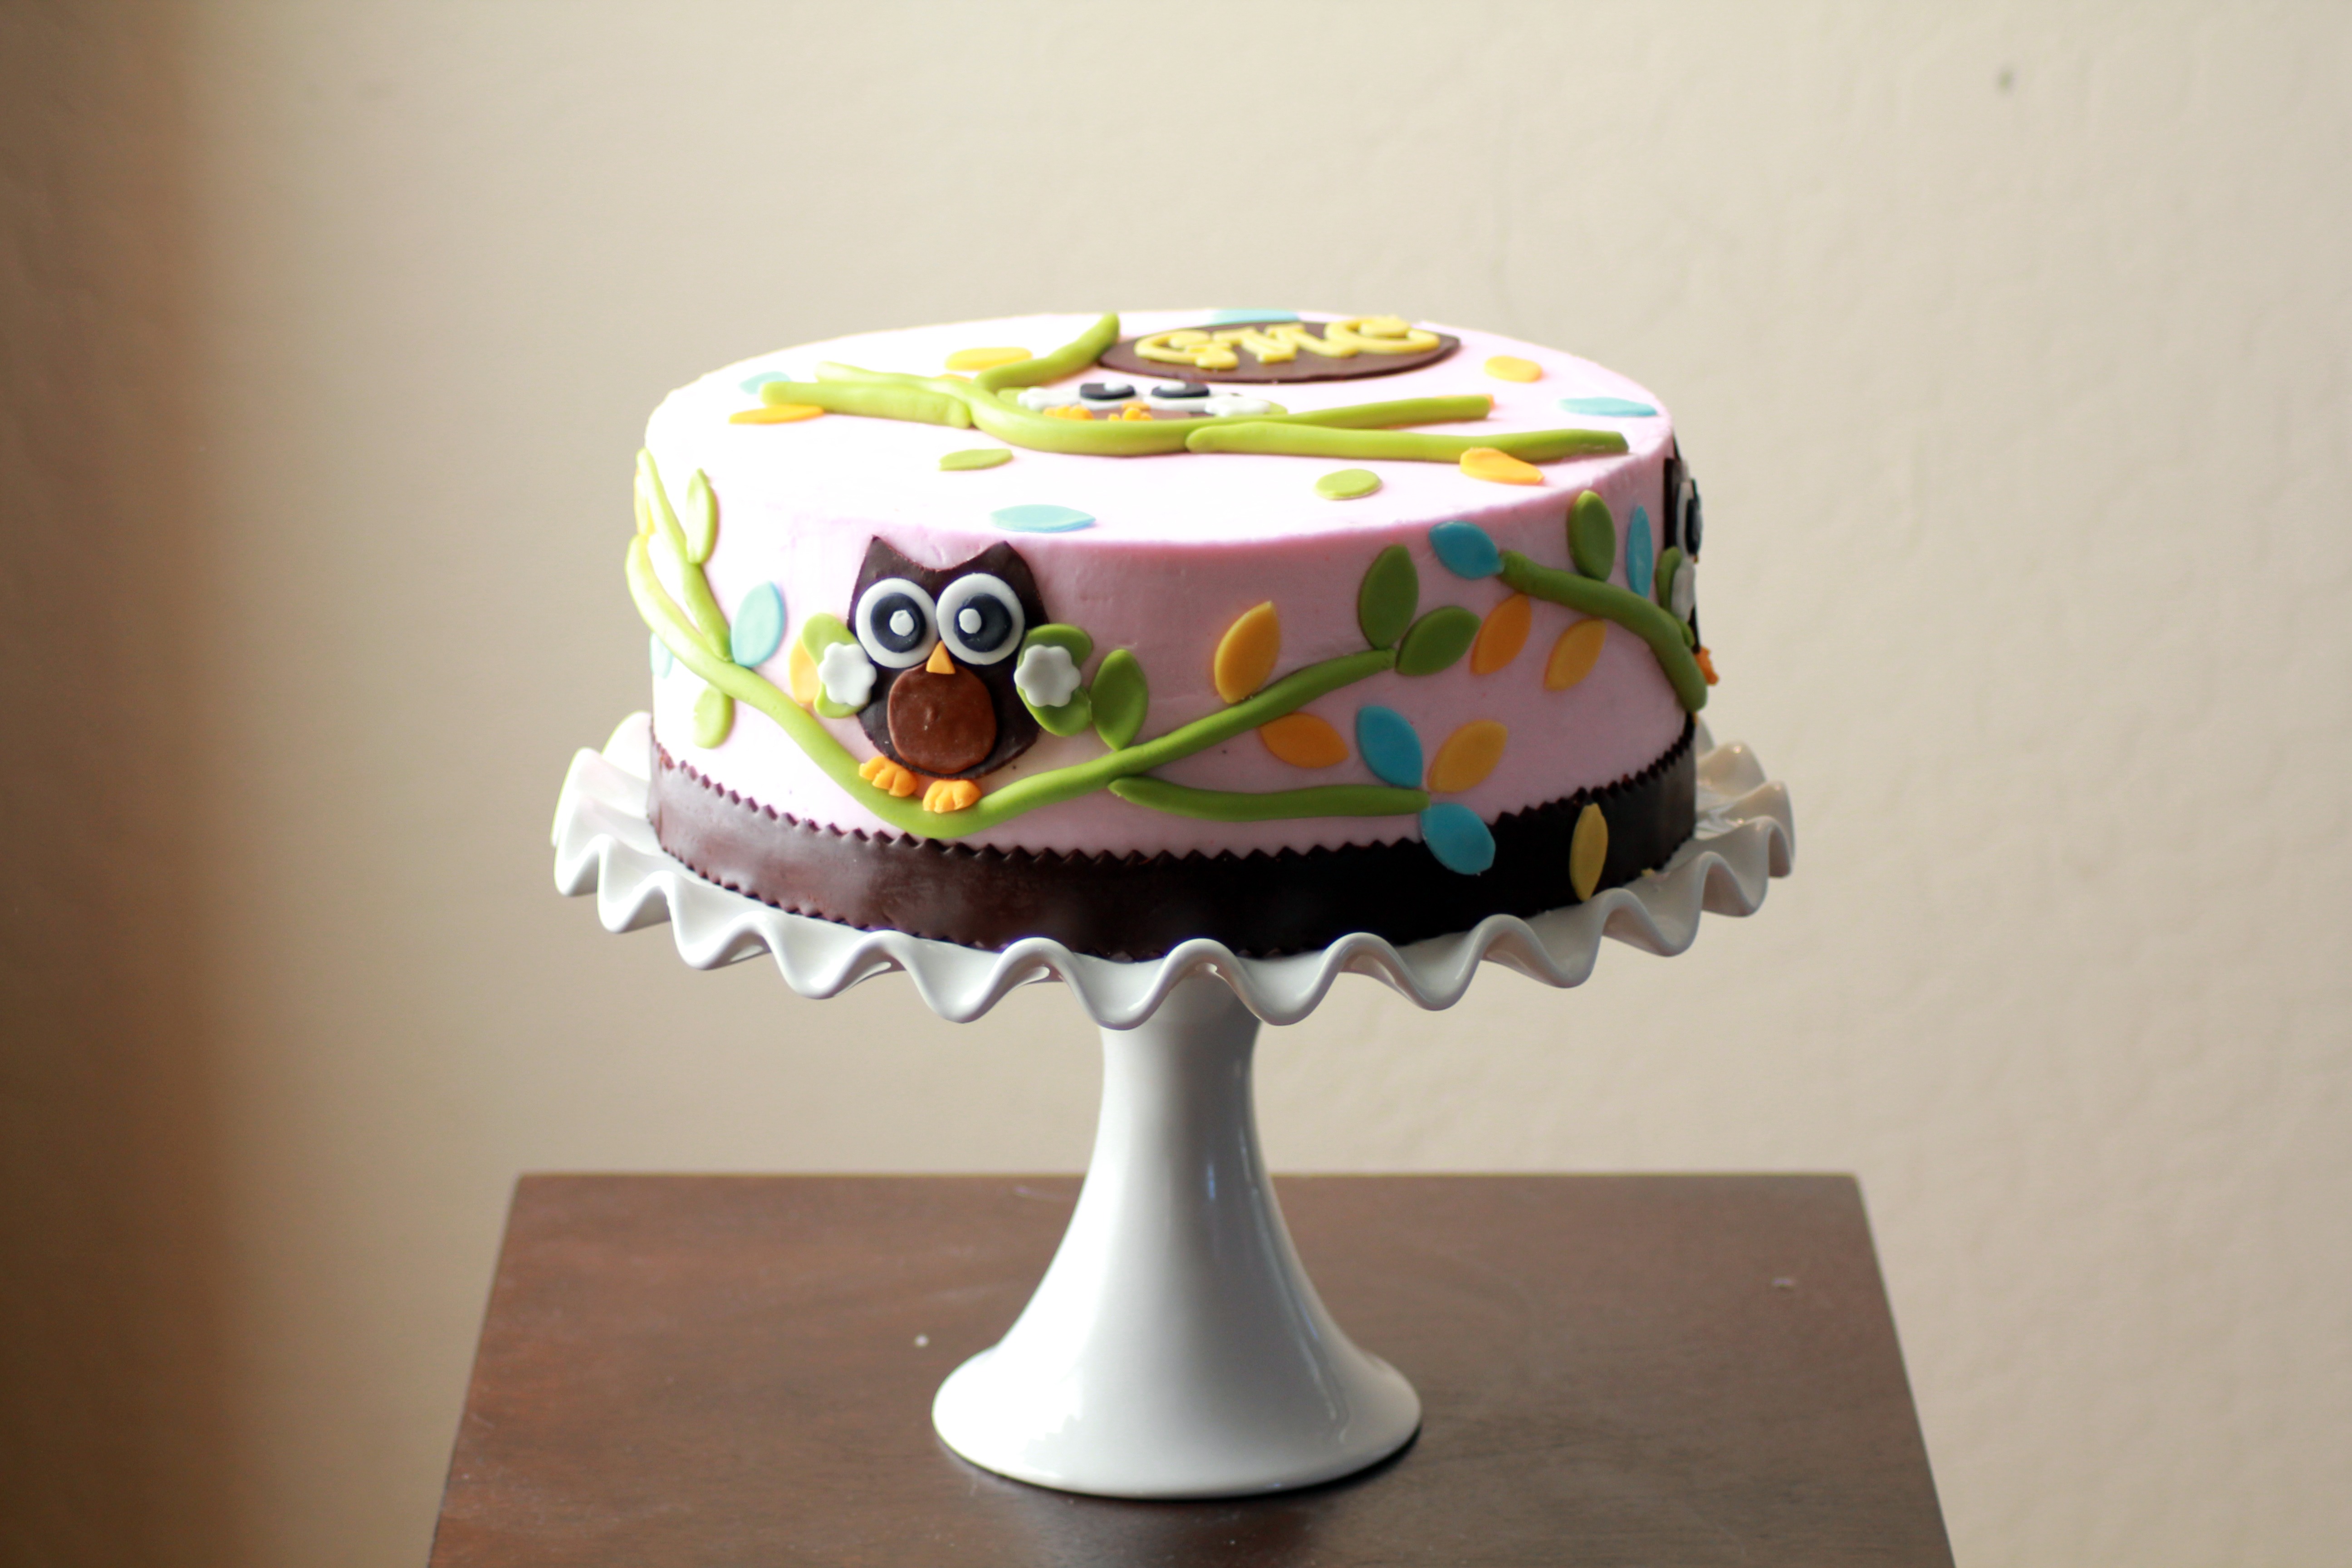
table, nature, food, pink, dessert, flora, delicious, cake, fauna, baked, birthday cake, birds, treats, sweets, icing, decorative, bright, wooden, party, decorated, patterns, fondant, desserts, cakes, owls, celebrations, designs, buttercream, cake decorating, baby shower